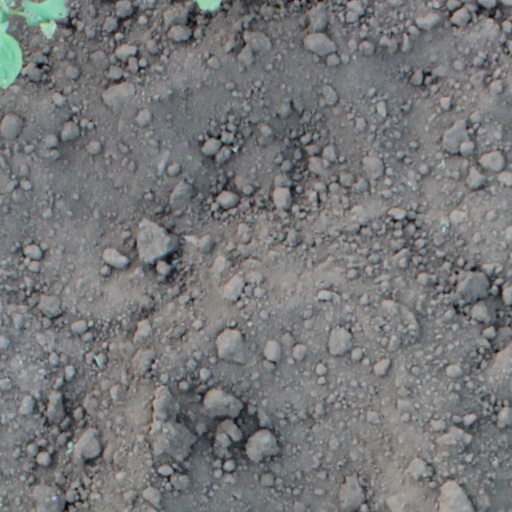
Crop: soybean